Coffin of Cerebrum

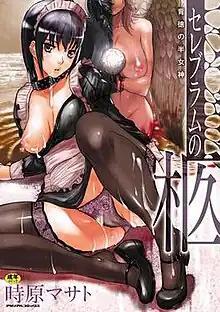
The cover of the Japanese release of the manga

is a Japanese hentai manga written and illustrated by Tokihara Masato. It was published in English by Digital Manga, who chose to remove a chapter for legal reasons.